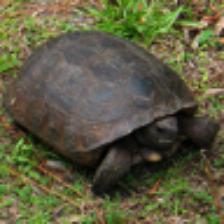
Label: NonHuman